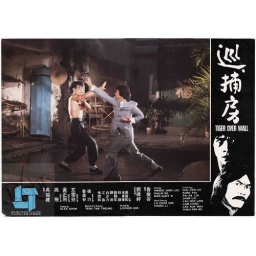
tiger over wall 6